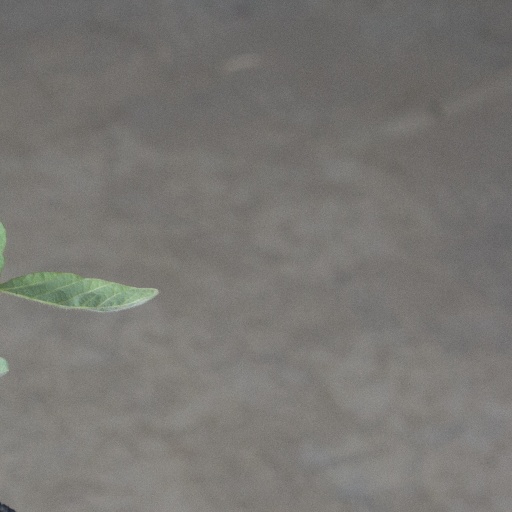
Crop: soybean